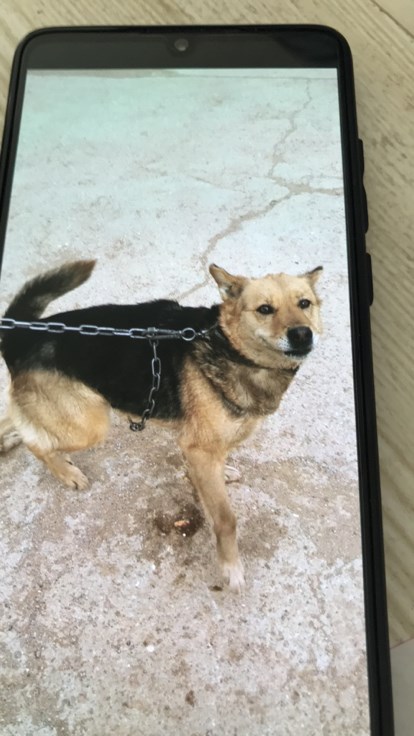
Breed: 3336-n000121-chinese_rural_dog